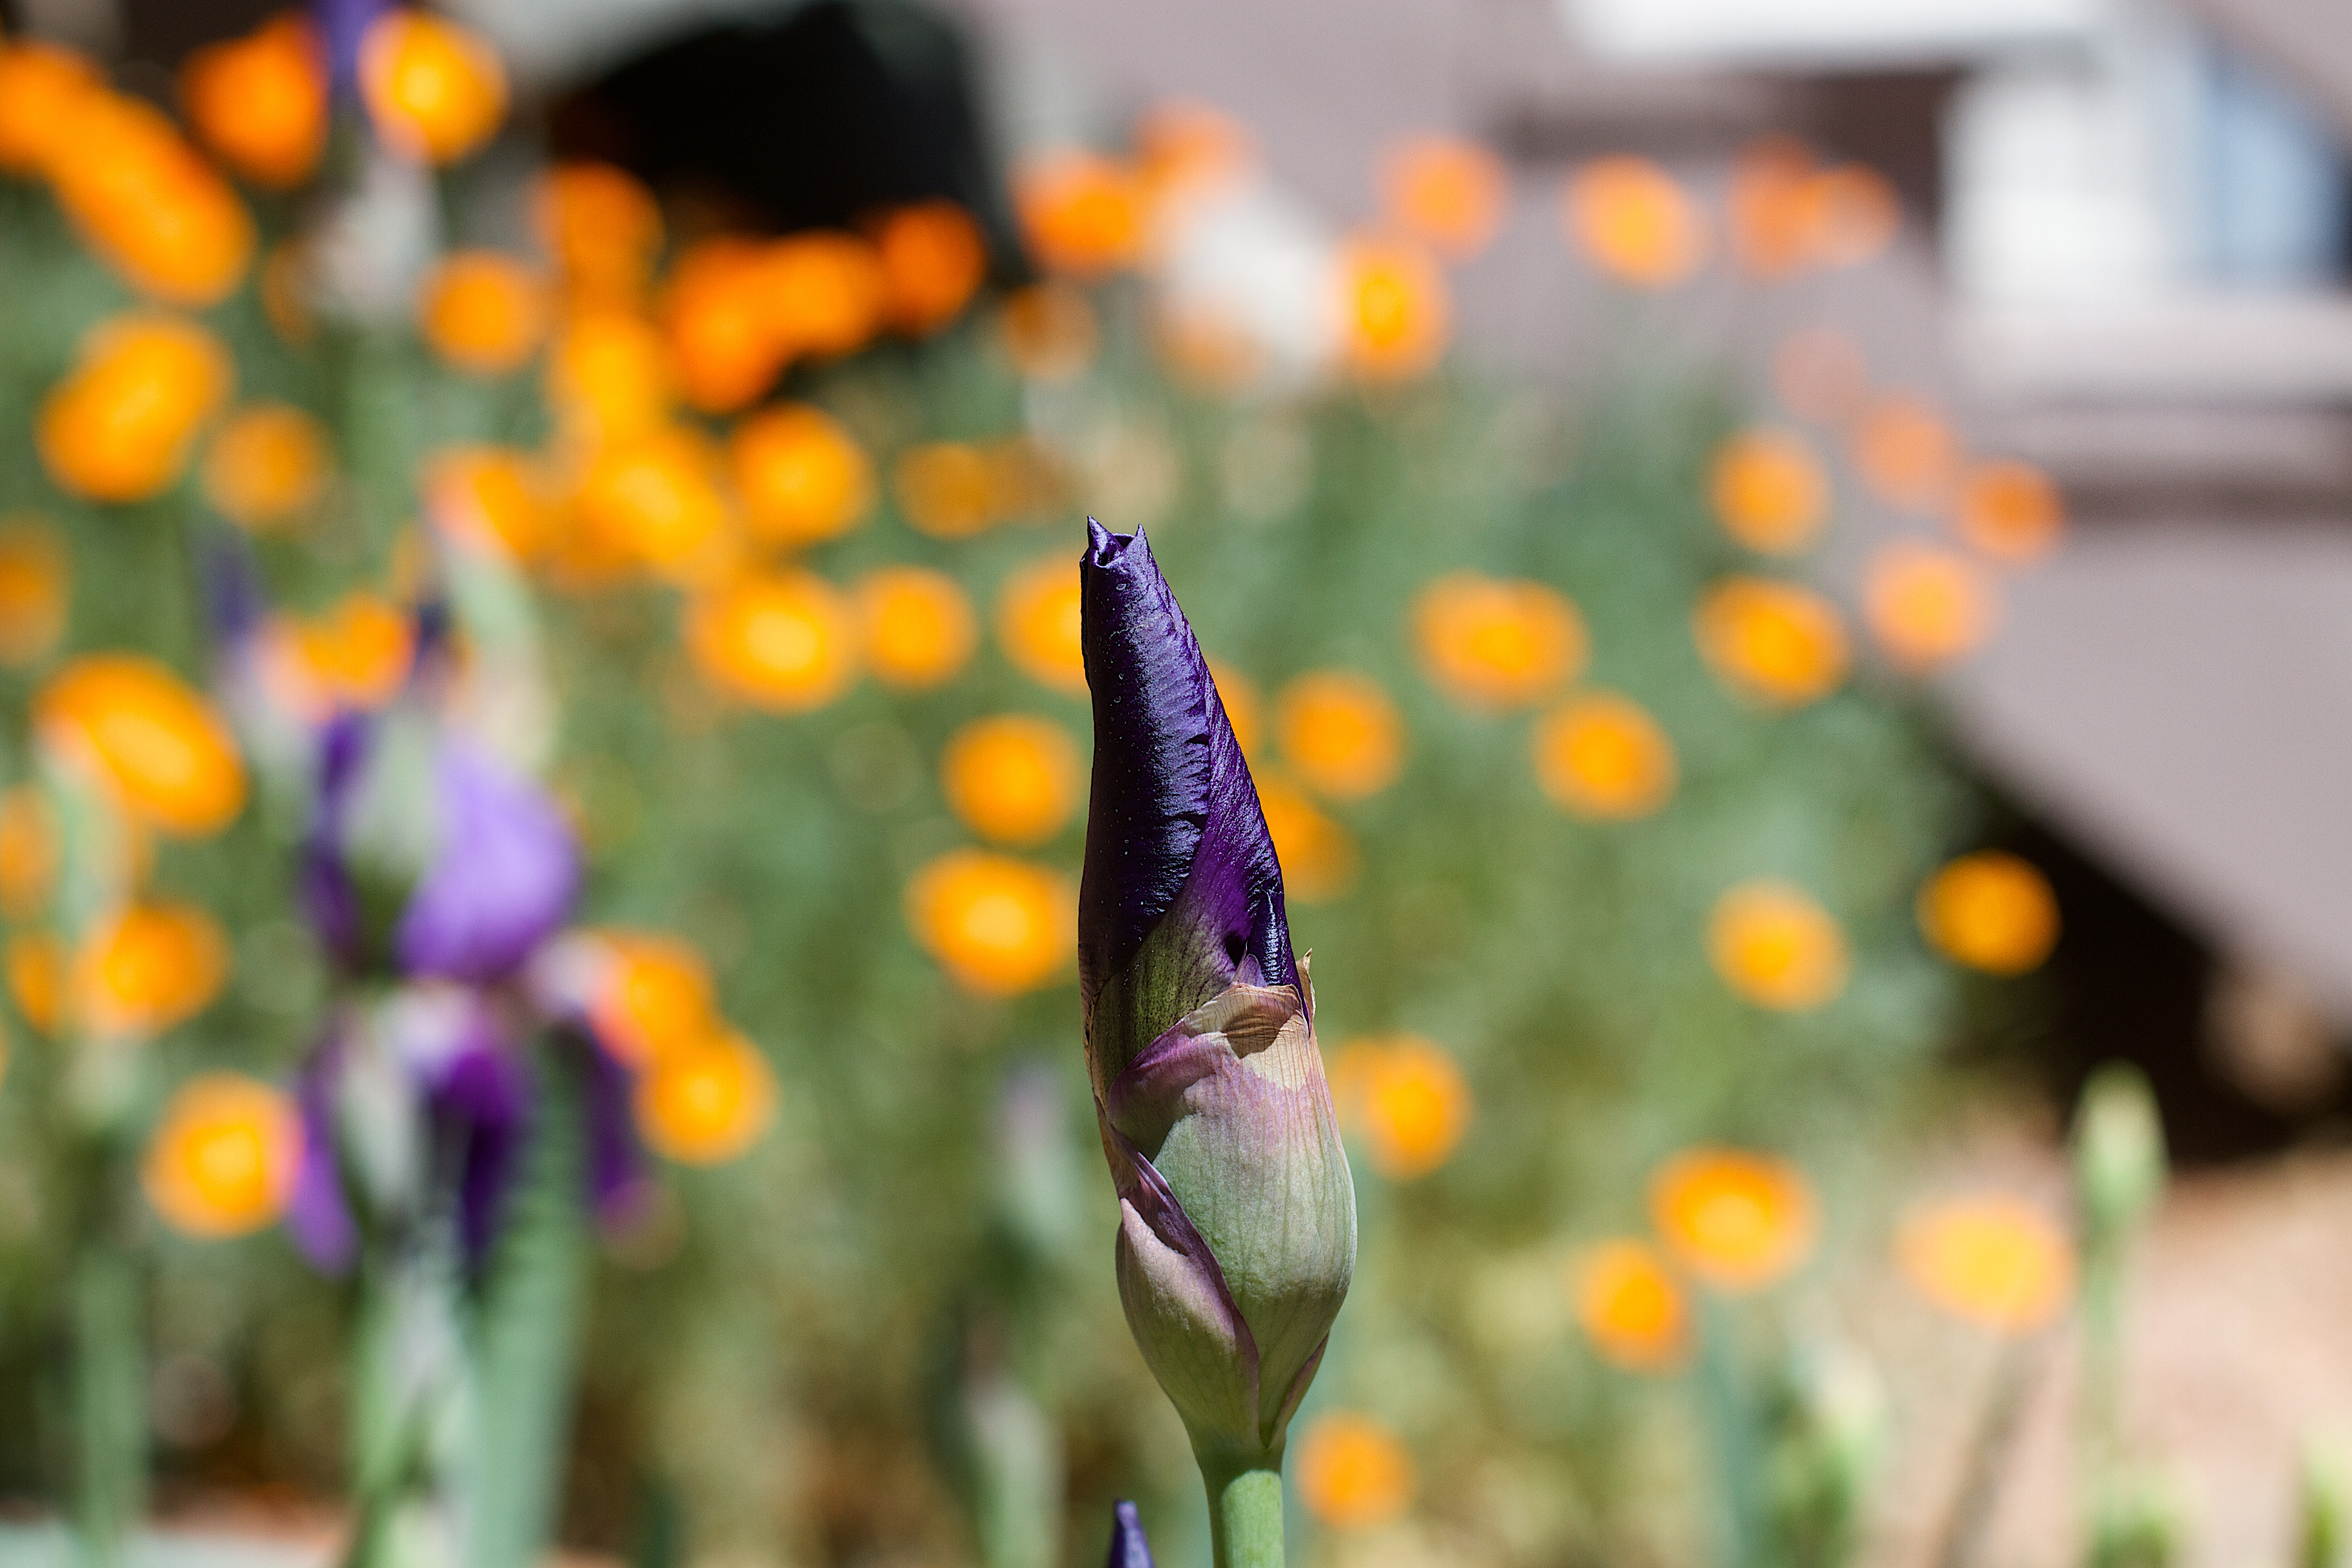
plant, flower, petal, color, yellow, flora, 2015365, macro photography, flowering plant, land plant